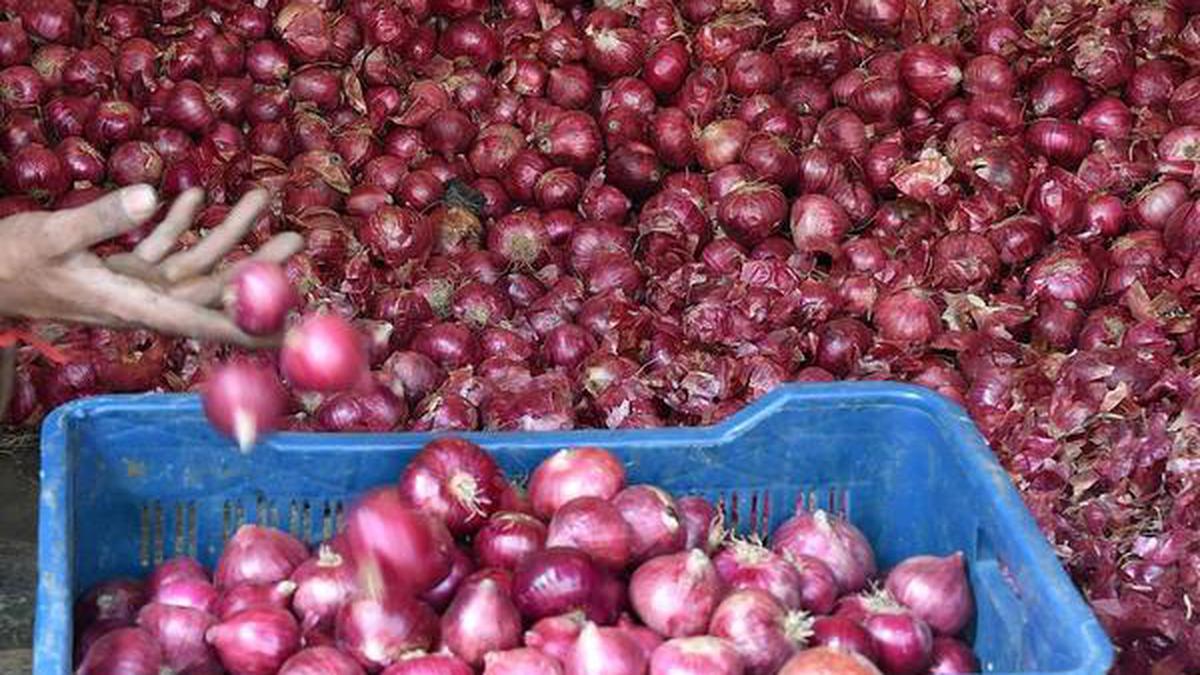
Hivi ni vitunguu ambavyo tunatumia nyumbani, kukarangia mboga. Kunaye anayeonekana akizichagua. Inaonekana vimemwagwa mahali anaviweka katika beseni ya rangi ya samawati ili kuenda kuuza.